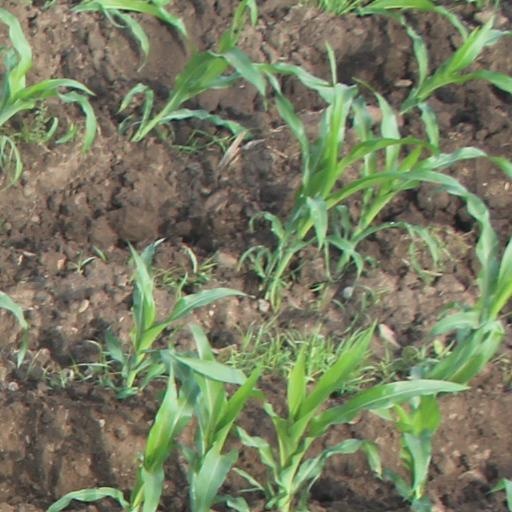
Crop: maize; corn